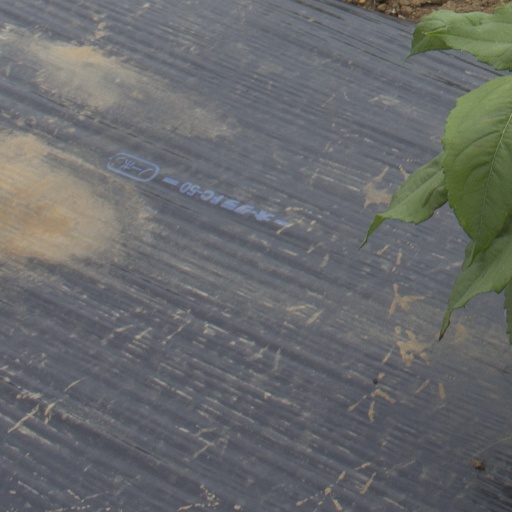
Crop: Jerusalem artichoke